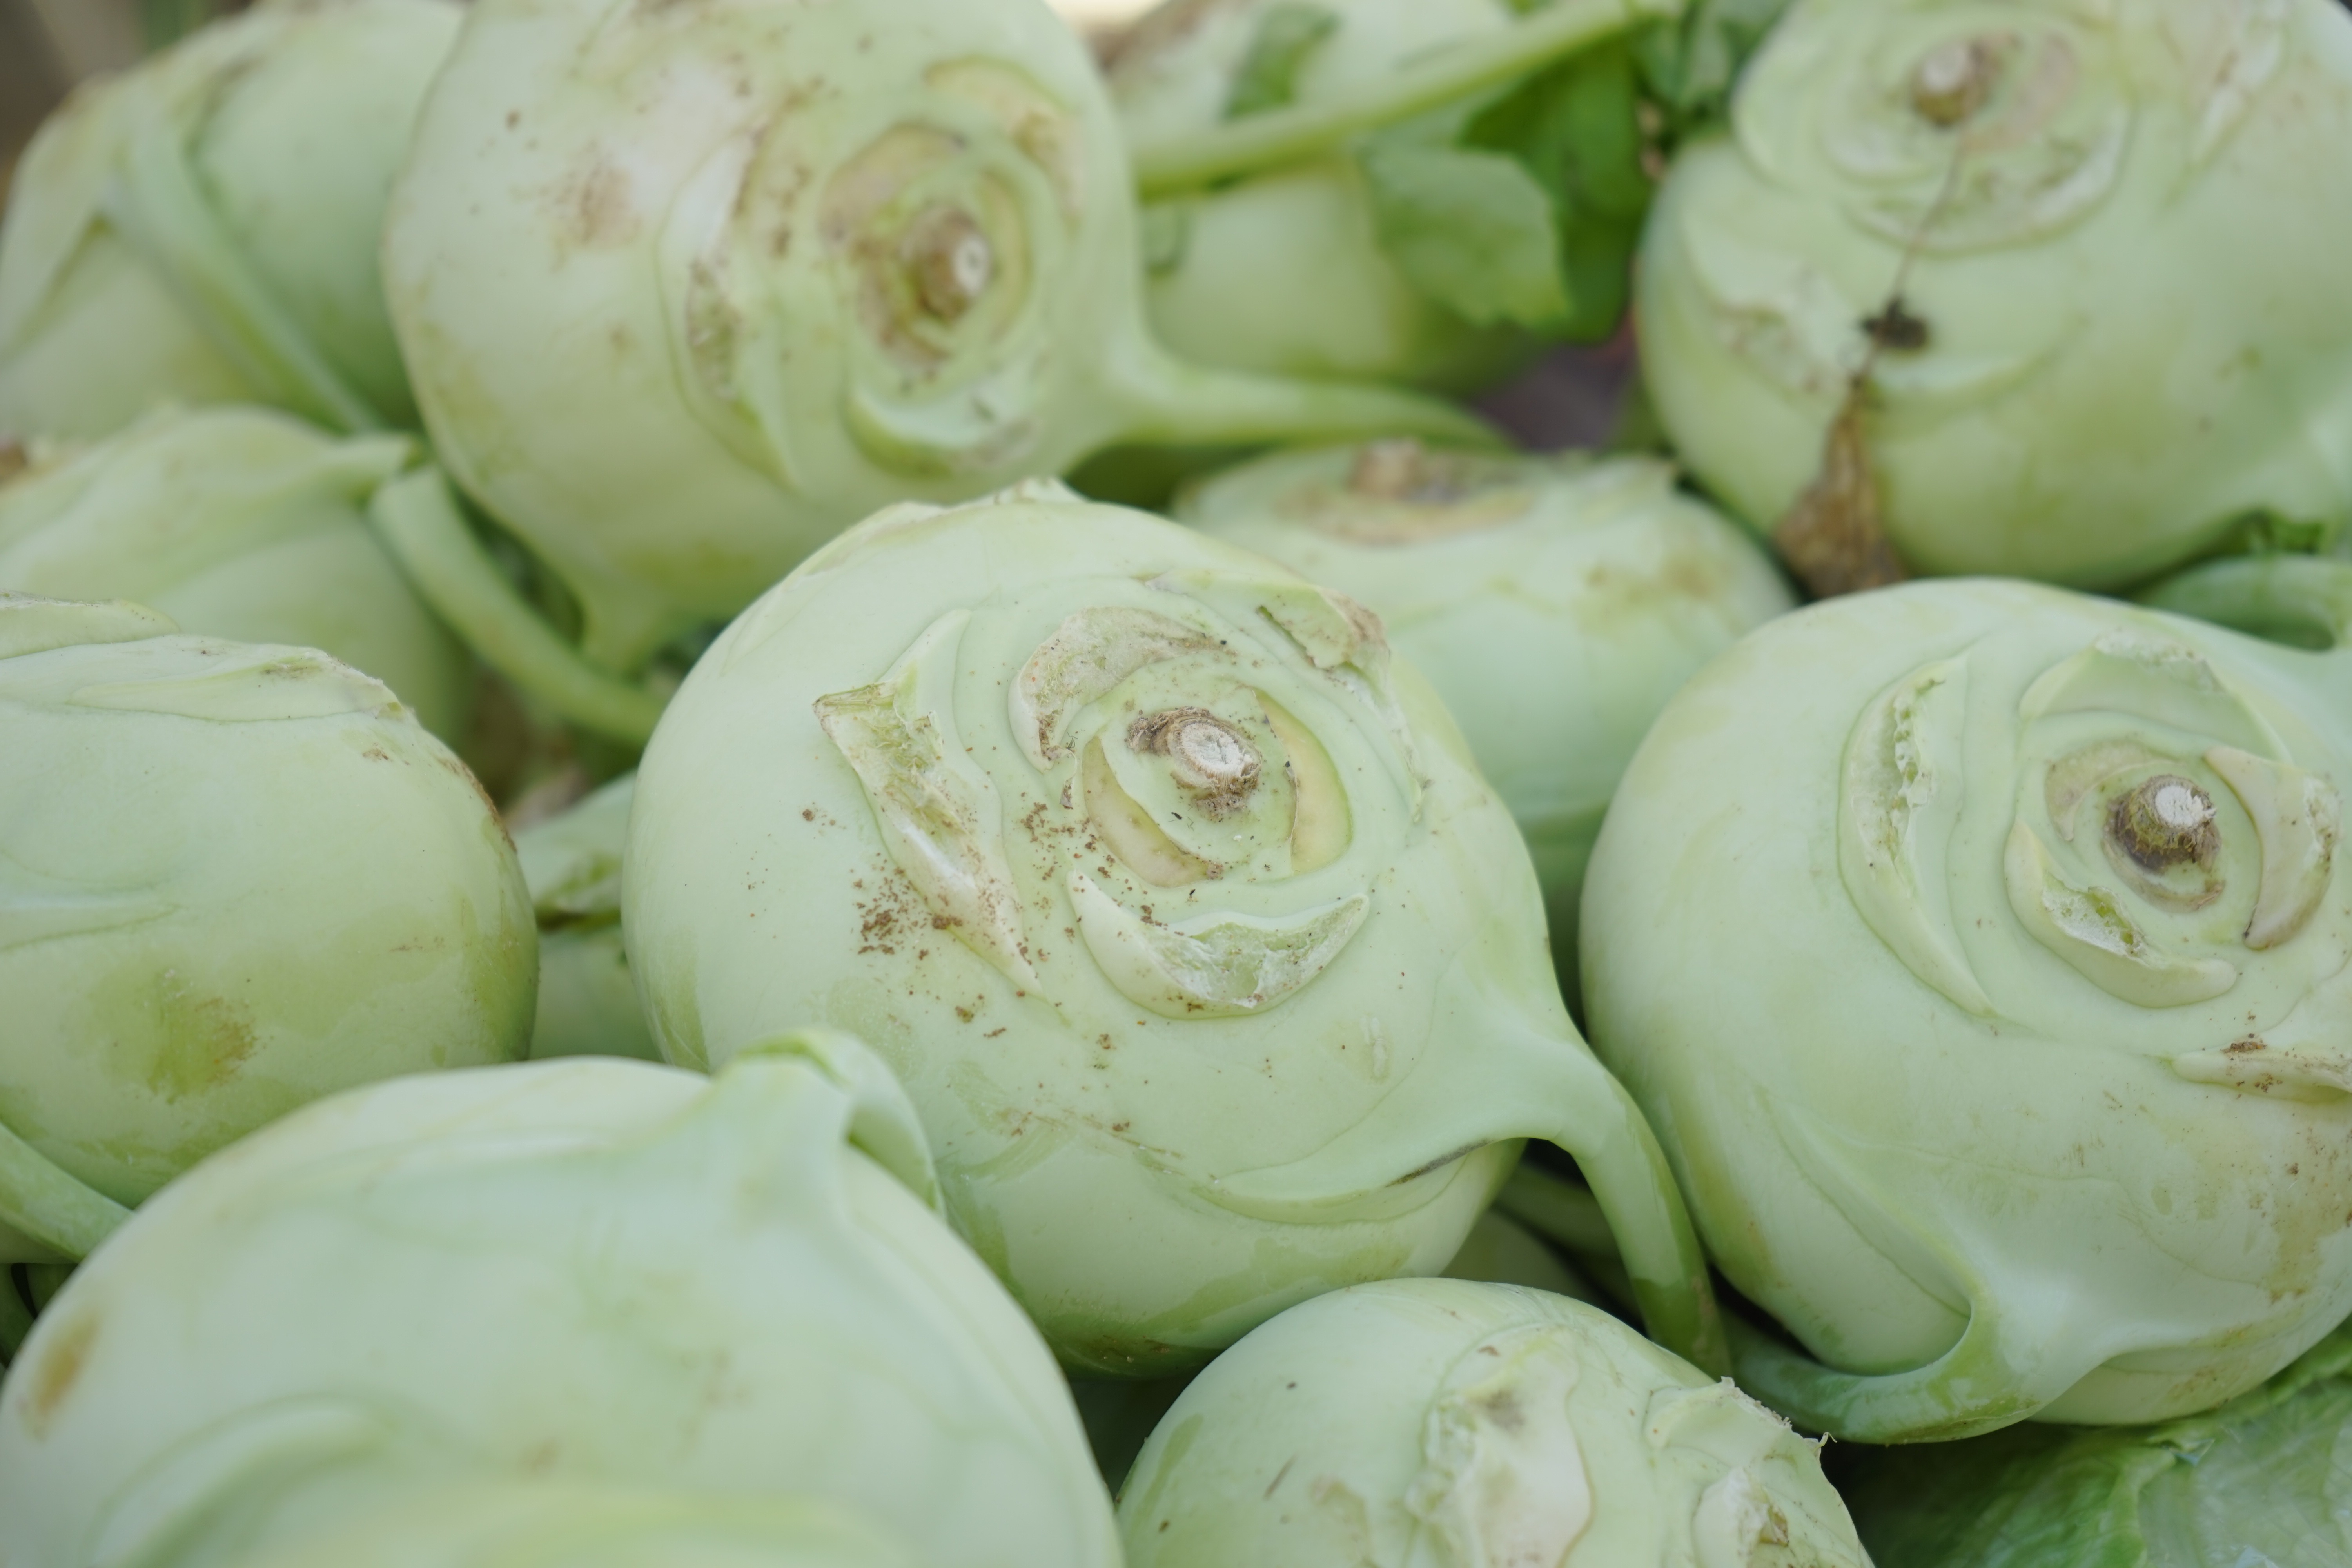
plant, flower, food, produce, vegetable, vegetables, cabbage, turnip, rapa, kohlrabi, flowering plant, tuber, vegetable plant, cultivar, ruebkohl, land plant, brassica oleracea var, gongylodes l, upper kohlrabi, upper beet, stem turnip, rabi, rupum, swede rutabaga